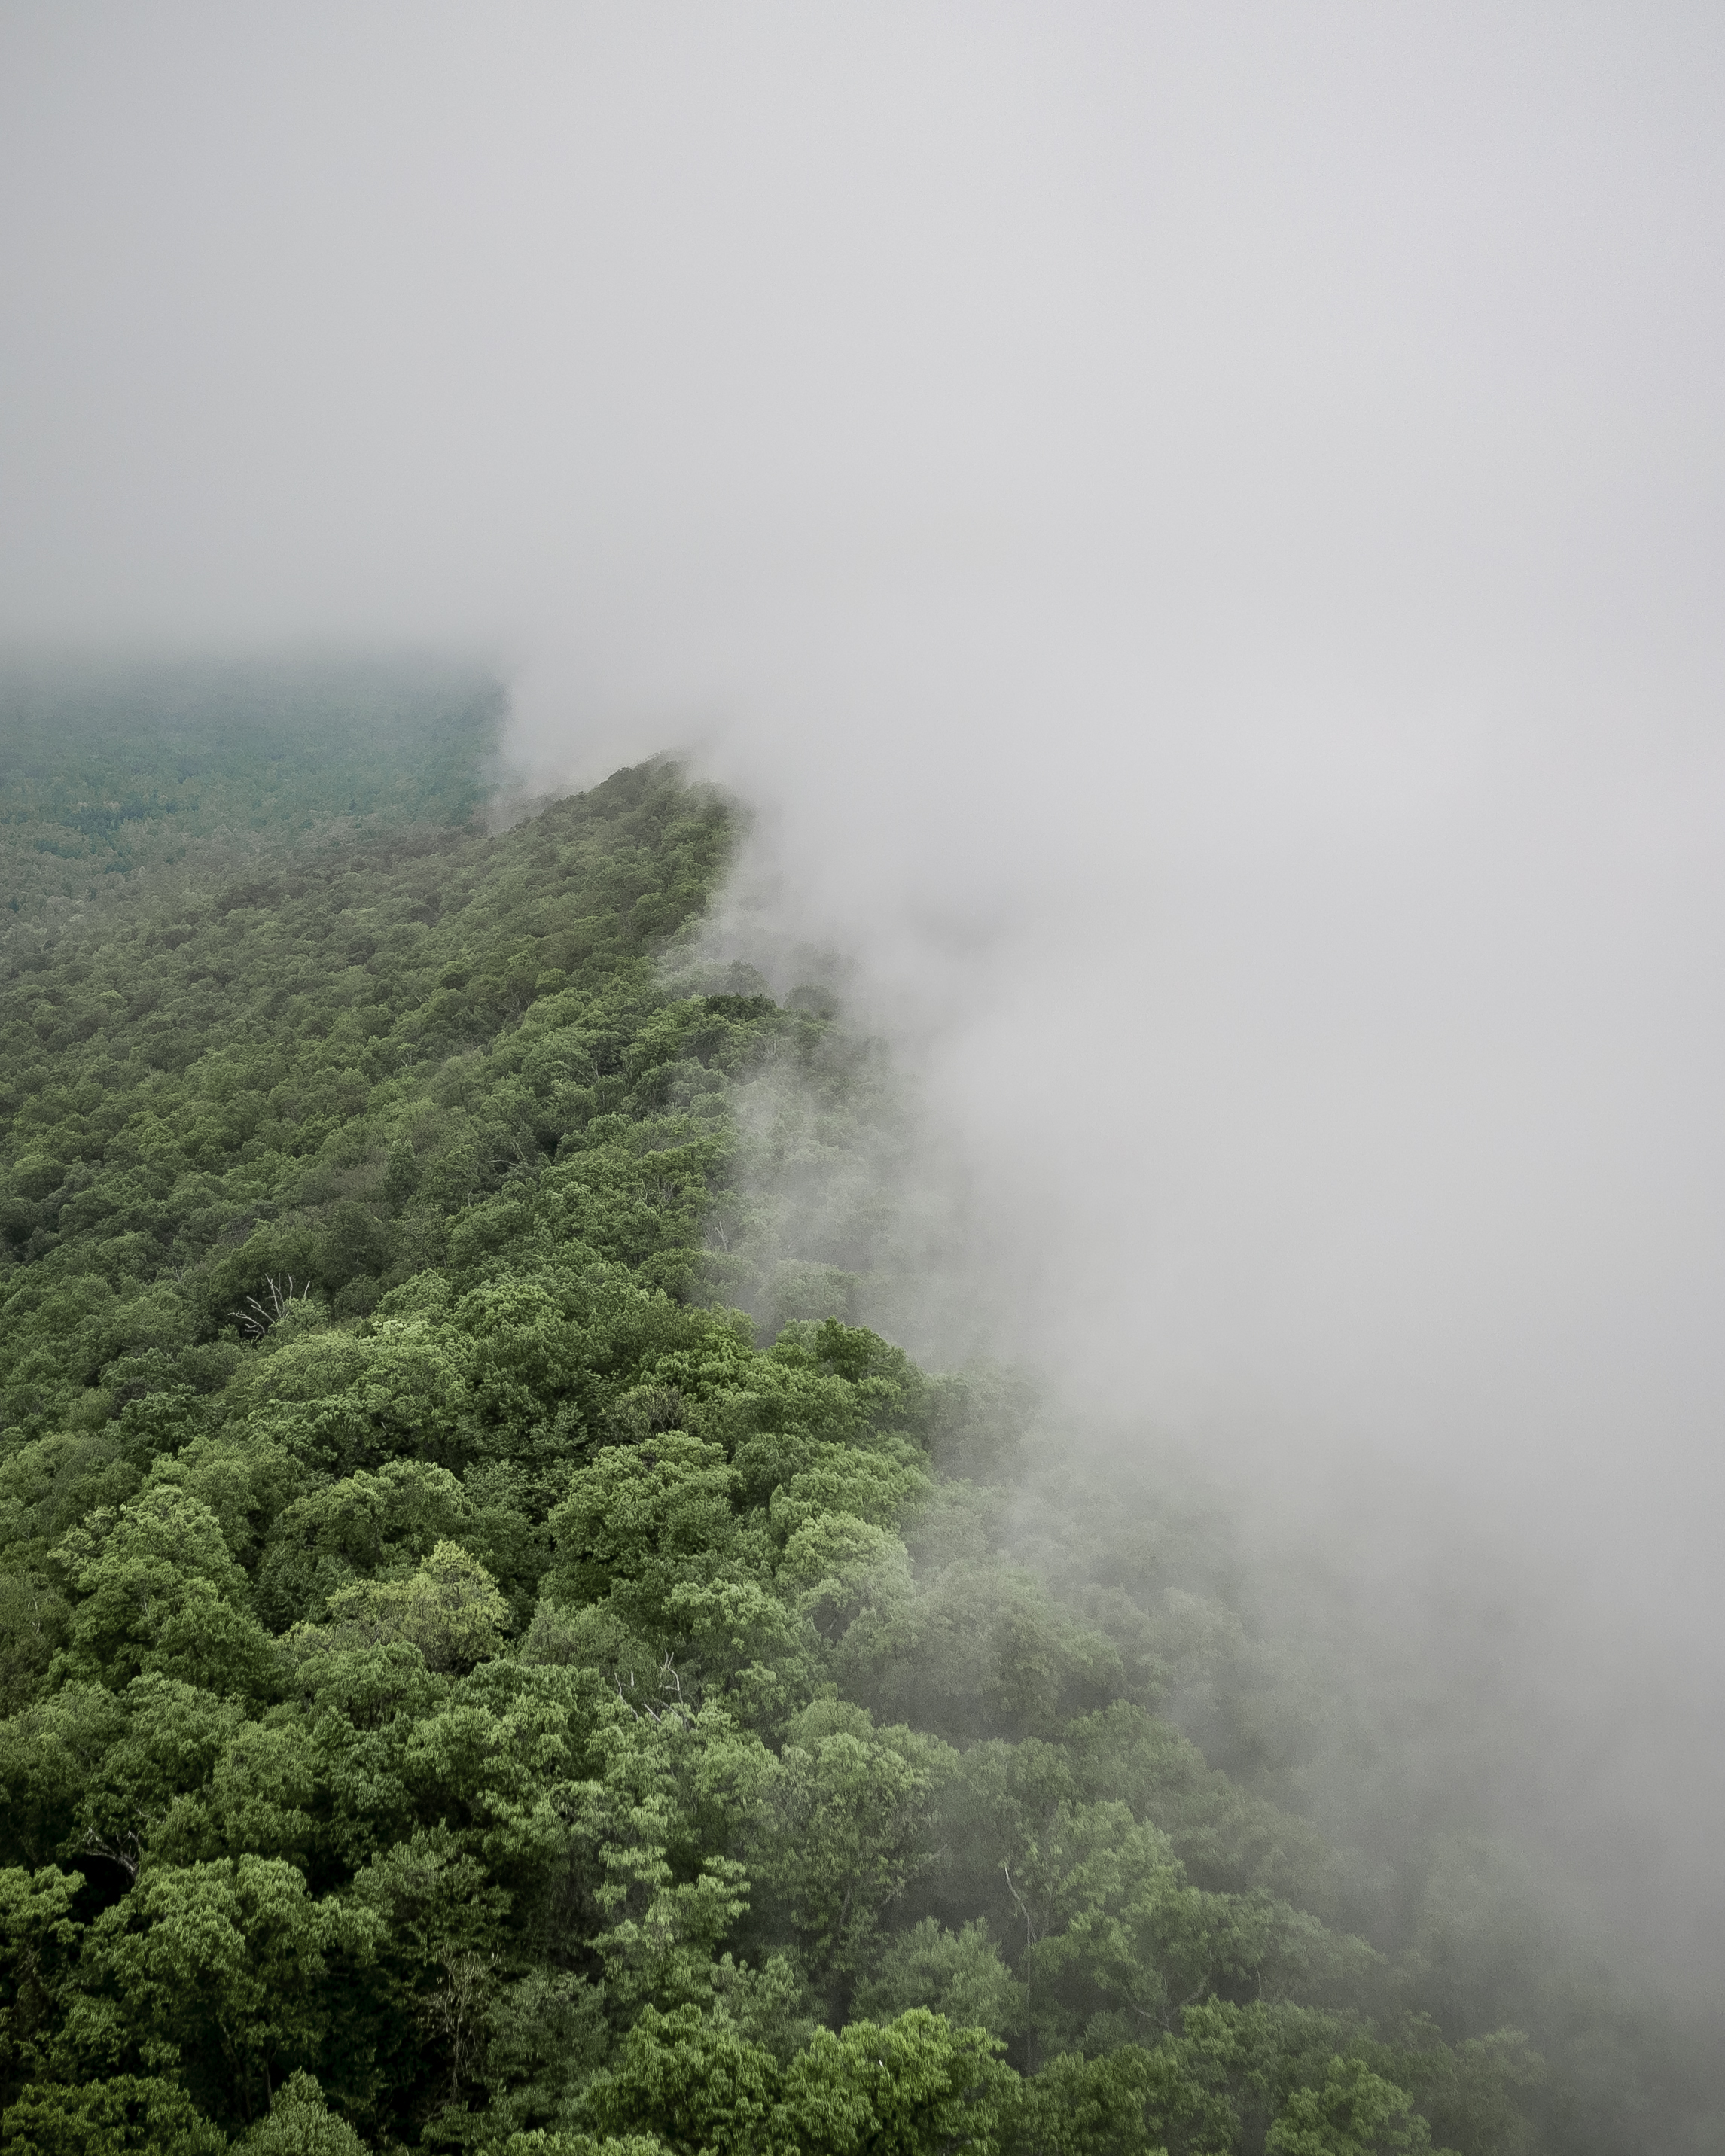
atmosphere, cloud, fog, tree, plant, natural landscape, sky, atmospheric phenomenon, mountain, terrestrial plant, grass, evergreen, landscape, forest, hill, mist, haze, hill station, temperate broadleaf and mixed forest, jungle, old growth forest, tropical and subtropical coniferous forests, conifer, valdivian temperate rain forest, wood, rainforest, plantation, fir, spruce fir forest, smoke